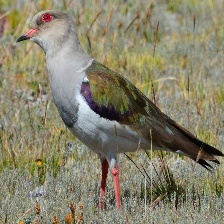
Species: ANDEAN LAPWING
Scientific name: VANELLUS RESPLENDENS